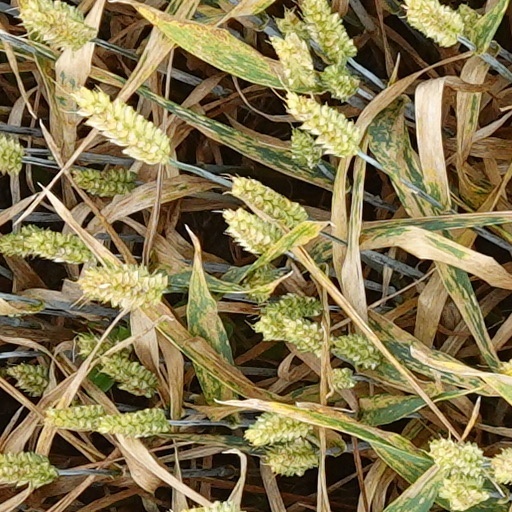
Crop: wheat